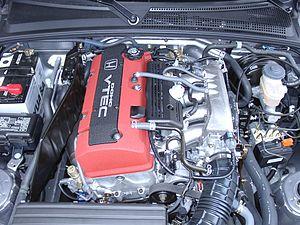
Le Moteur Honda F20C est un moteur thermique automobile à combustion interne, essence quatre temps, équipant d'origine la Honda S2000 AP1, le F20C est un moteur atmosphérique à distribution variable VTEC de type 4 cylindres en ligne 2,0 litres développant 240 ch à 8 300 tr/min. Le rupteur se situe à 9 000 tr/min.
La Honda S2000 est un cabriolet biplace à moteur avant et roues arrière motrices du constructeur automobile japonais Honda.